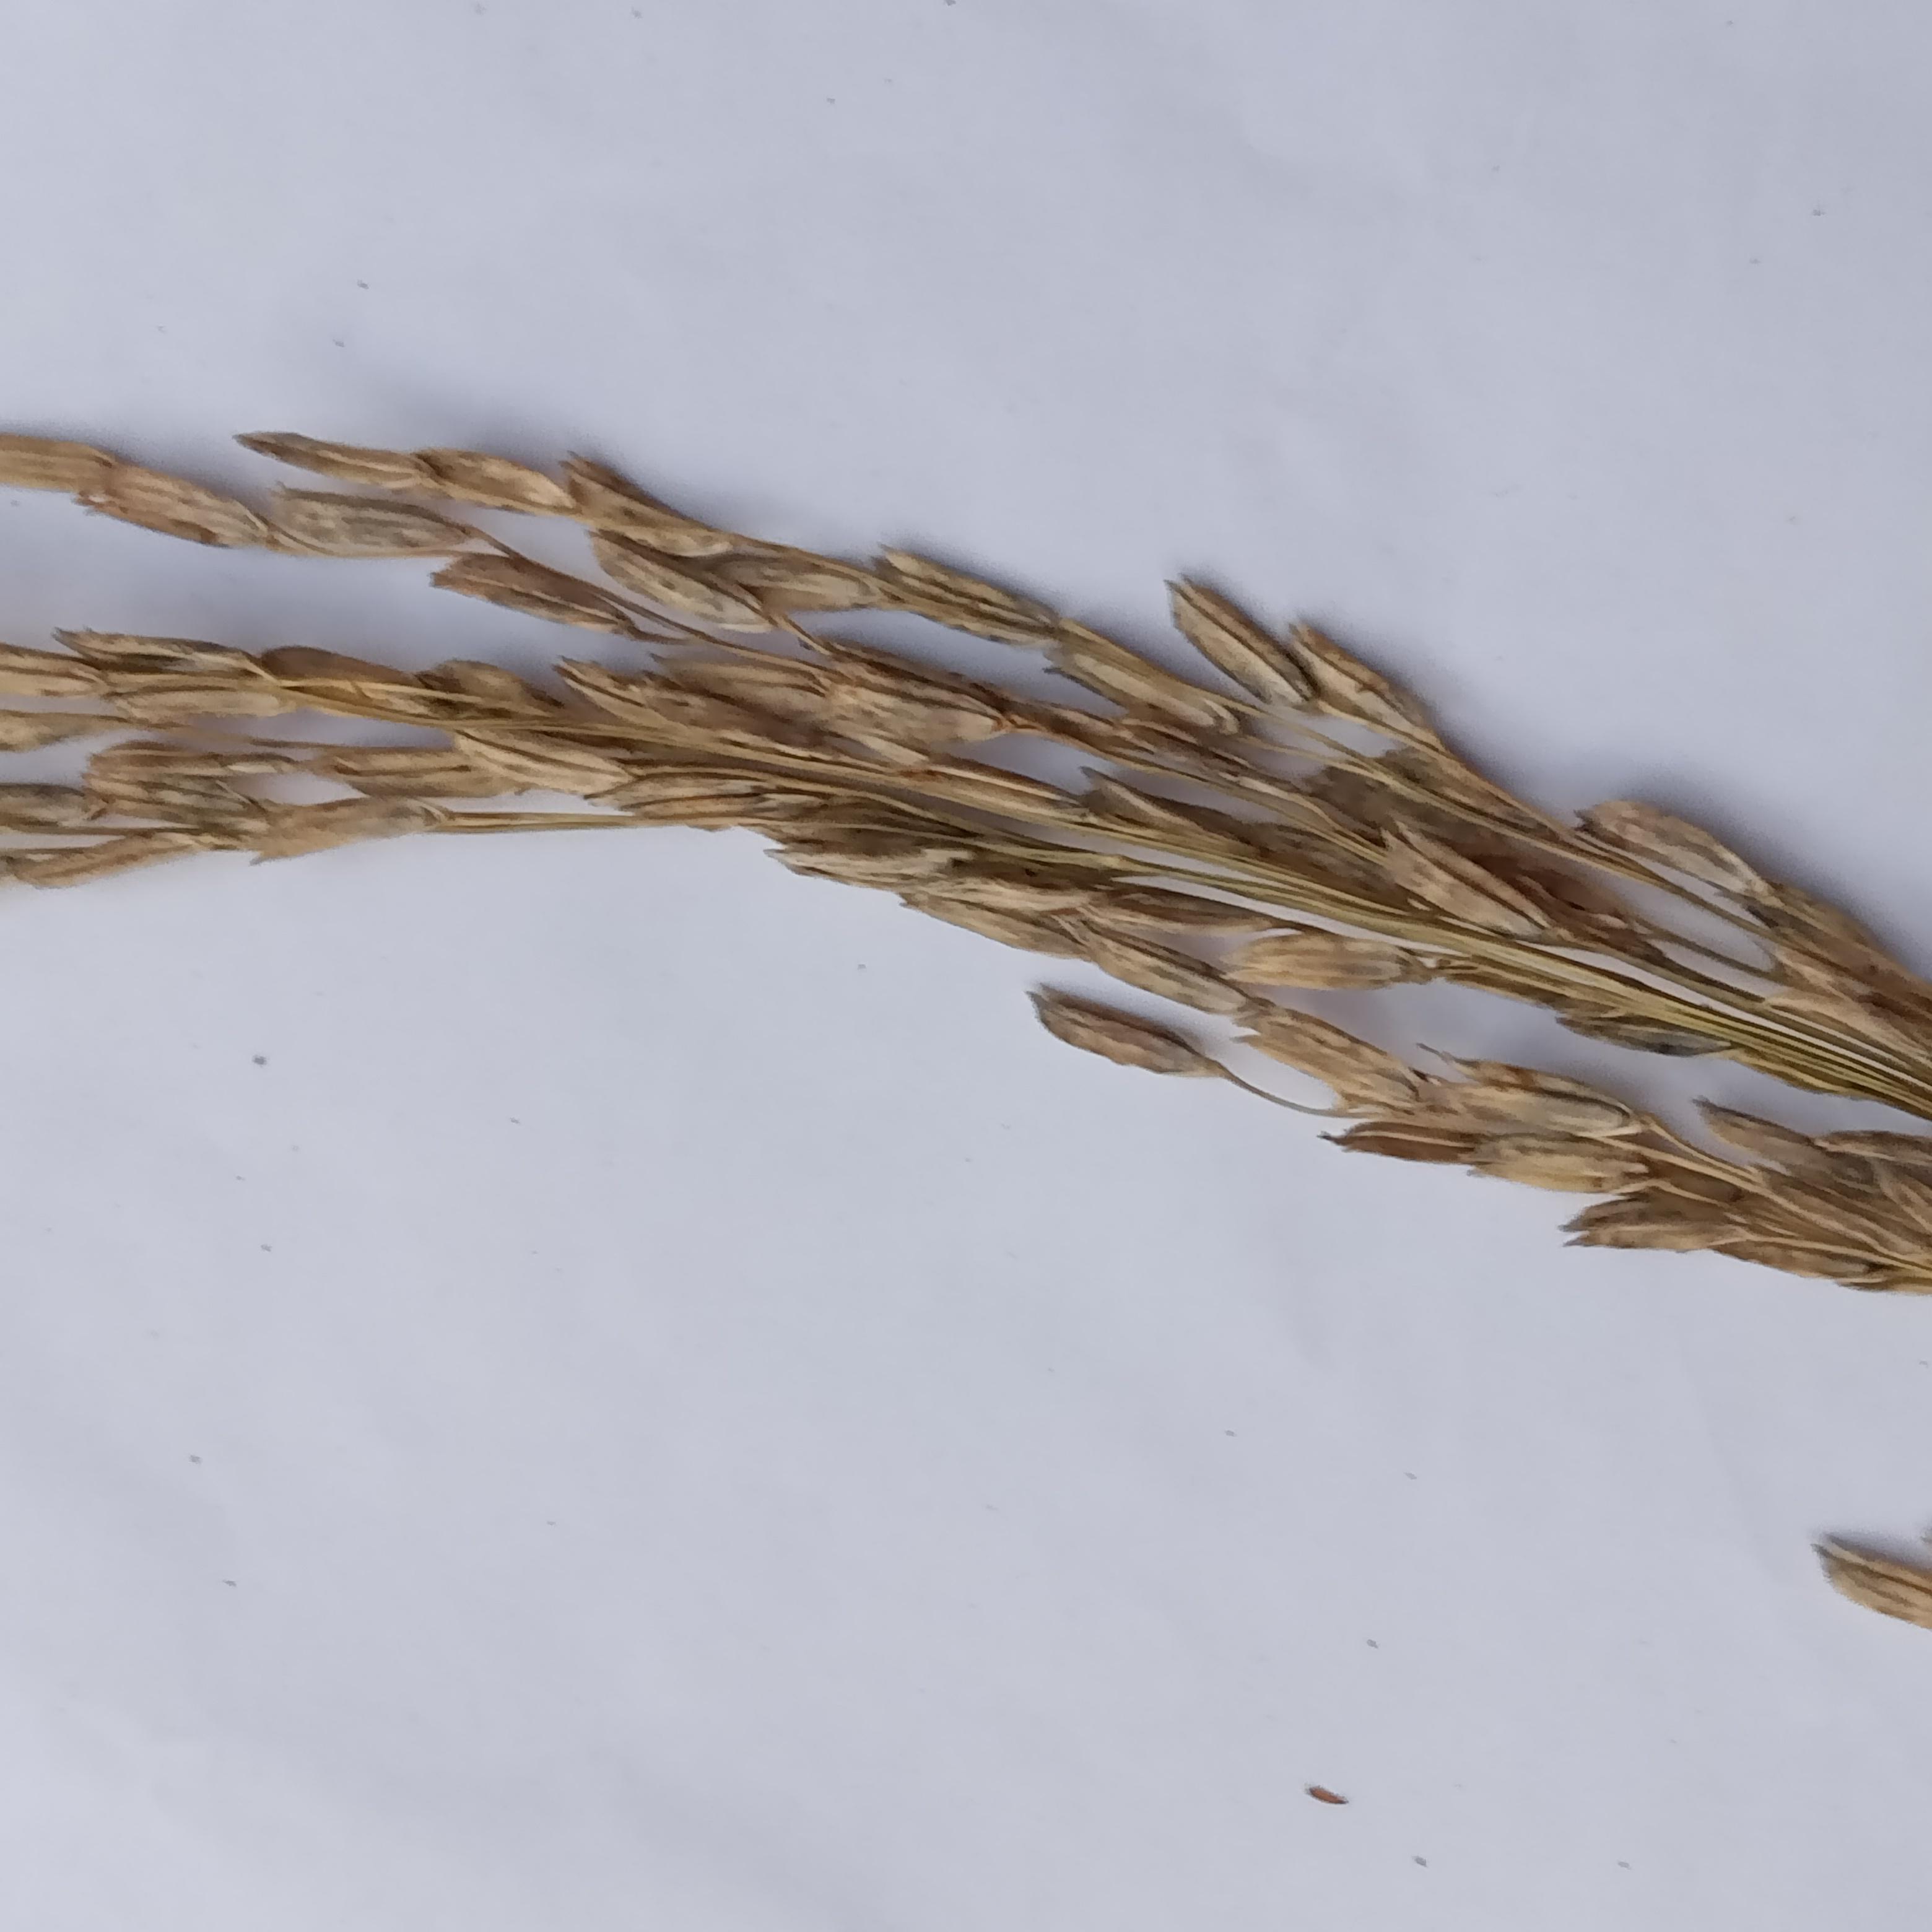
Label: Rice___Neck_Blast